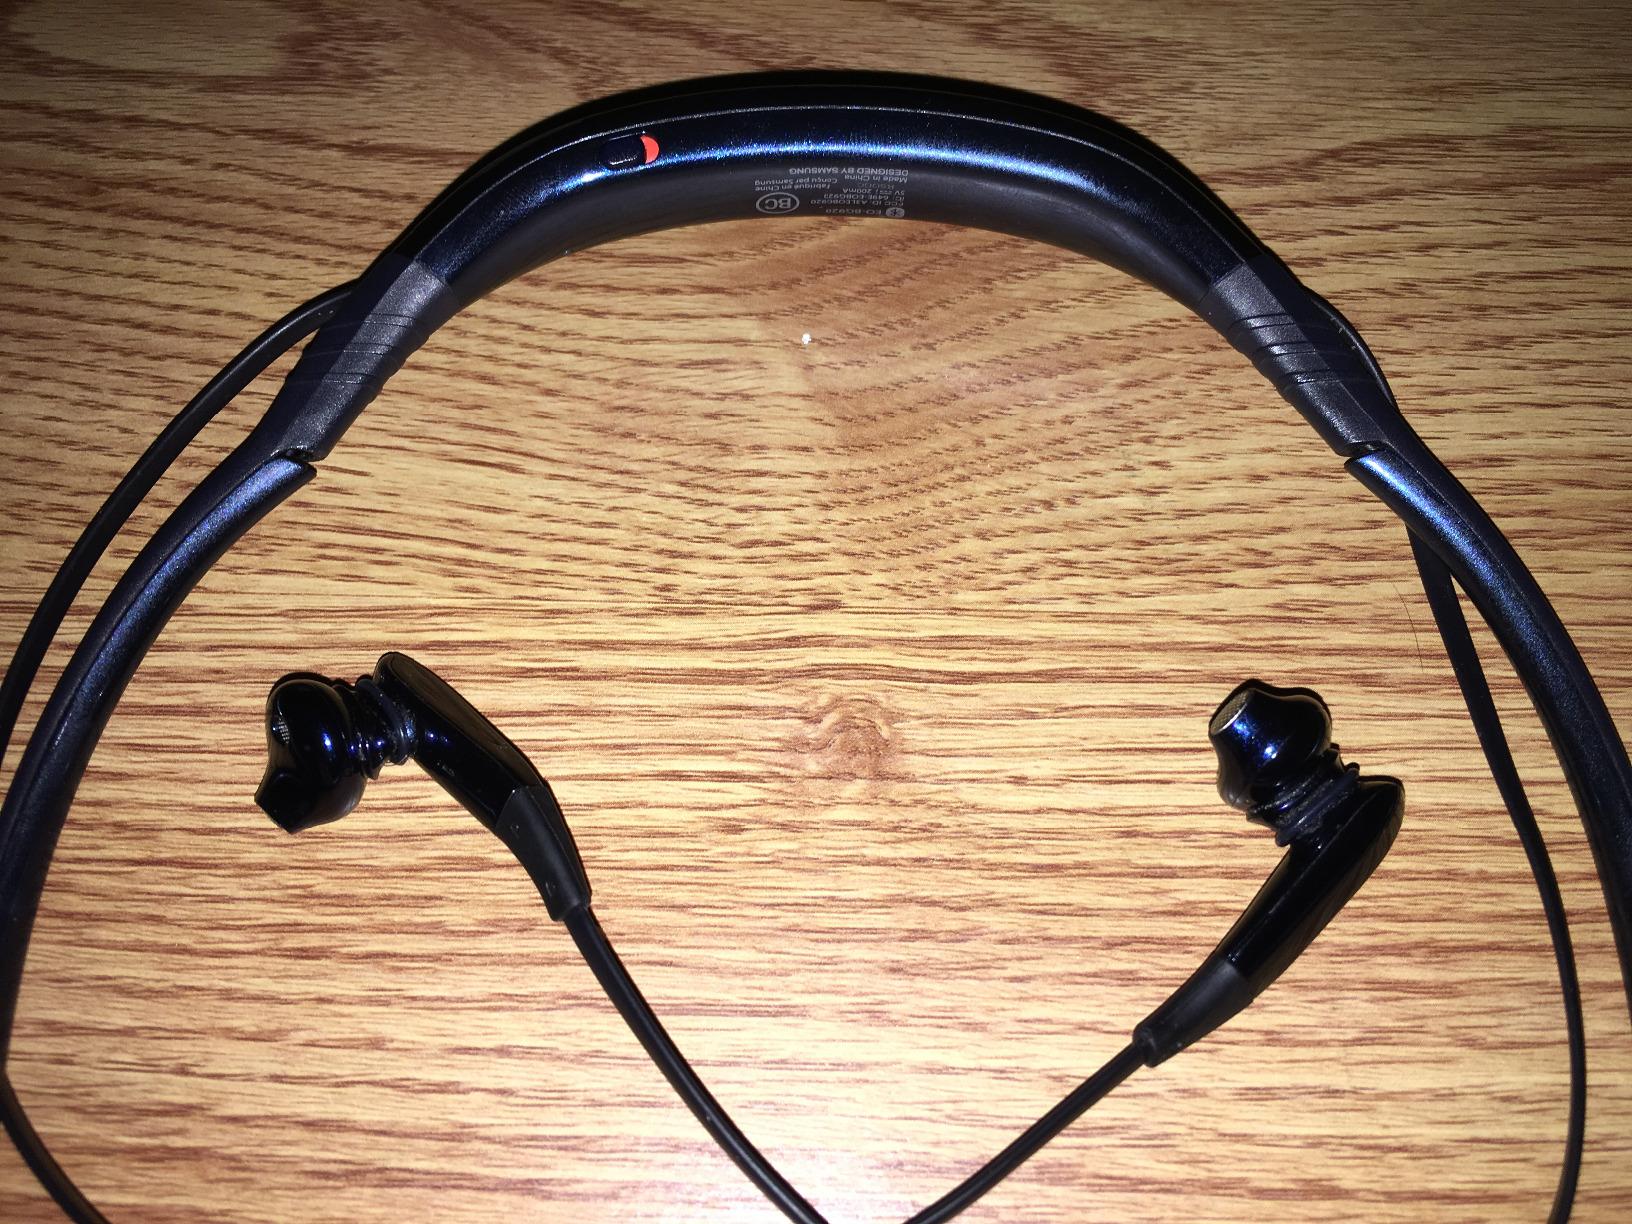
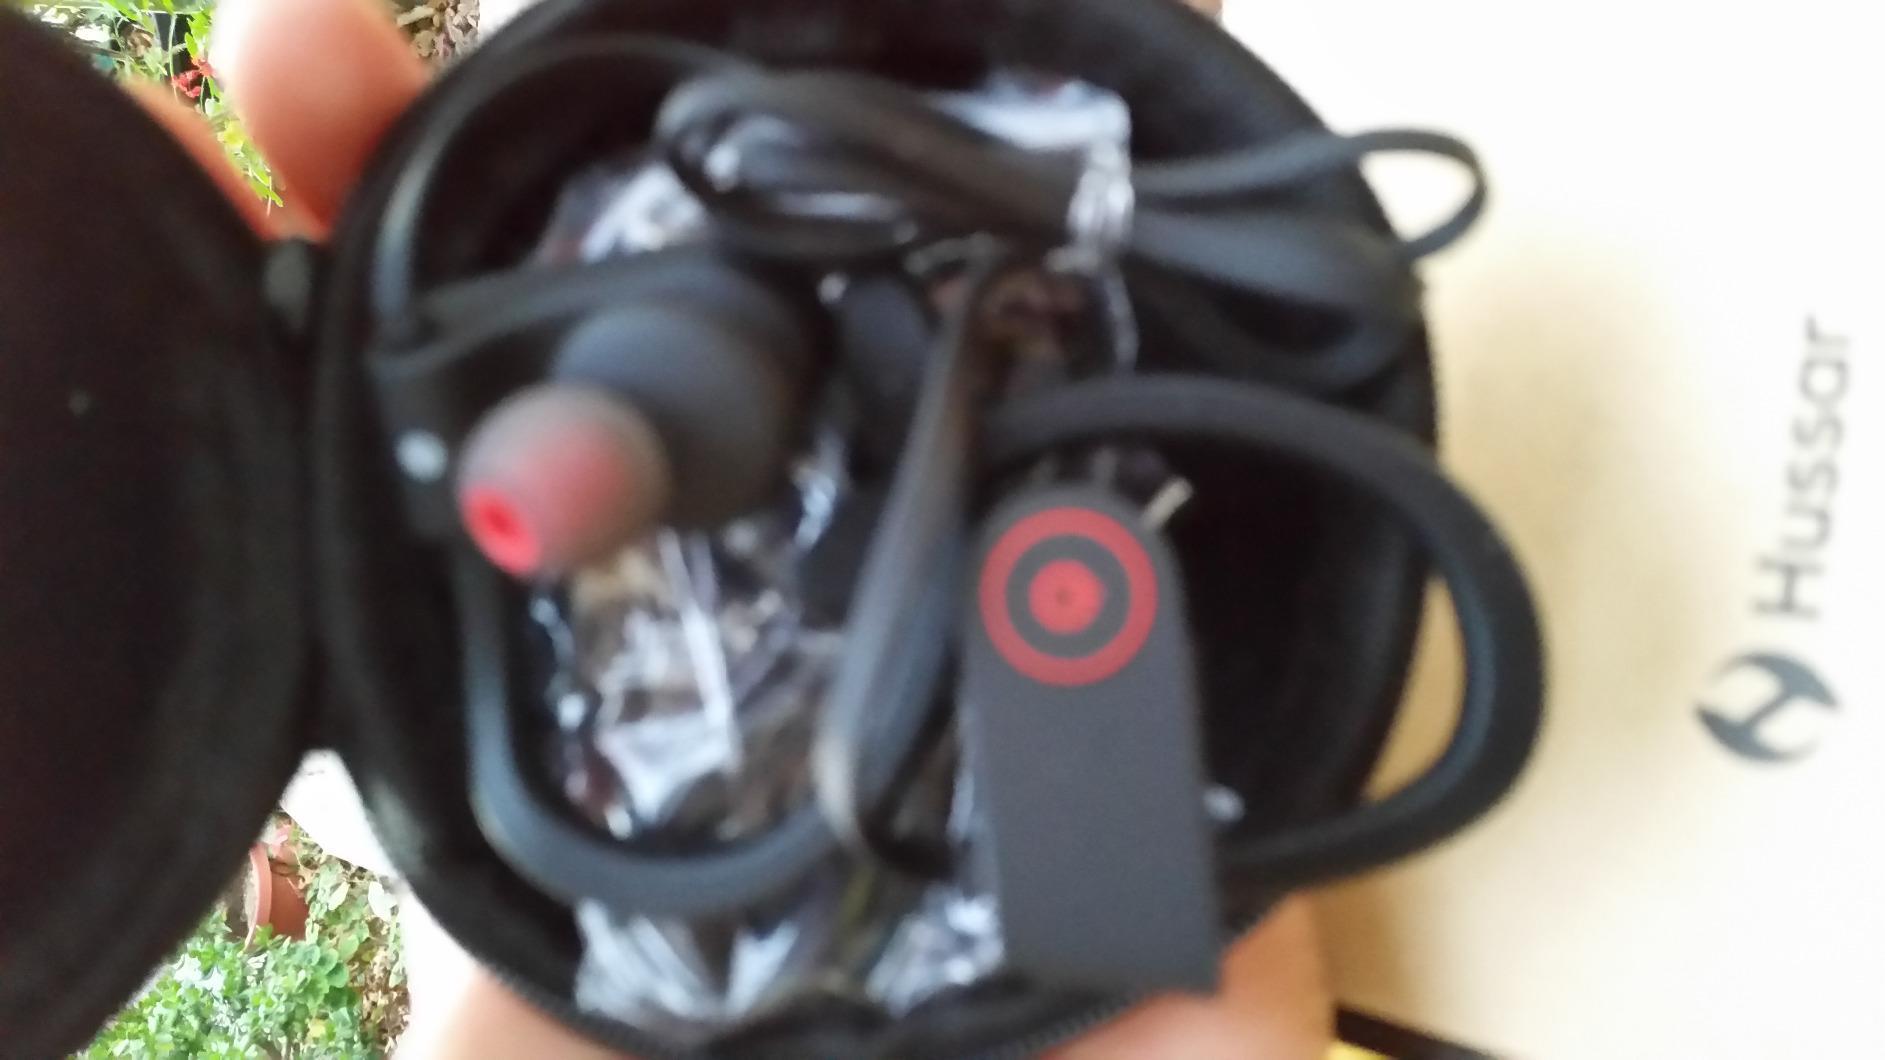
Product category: headphones
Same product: no